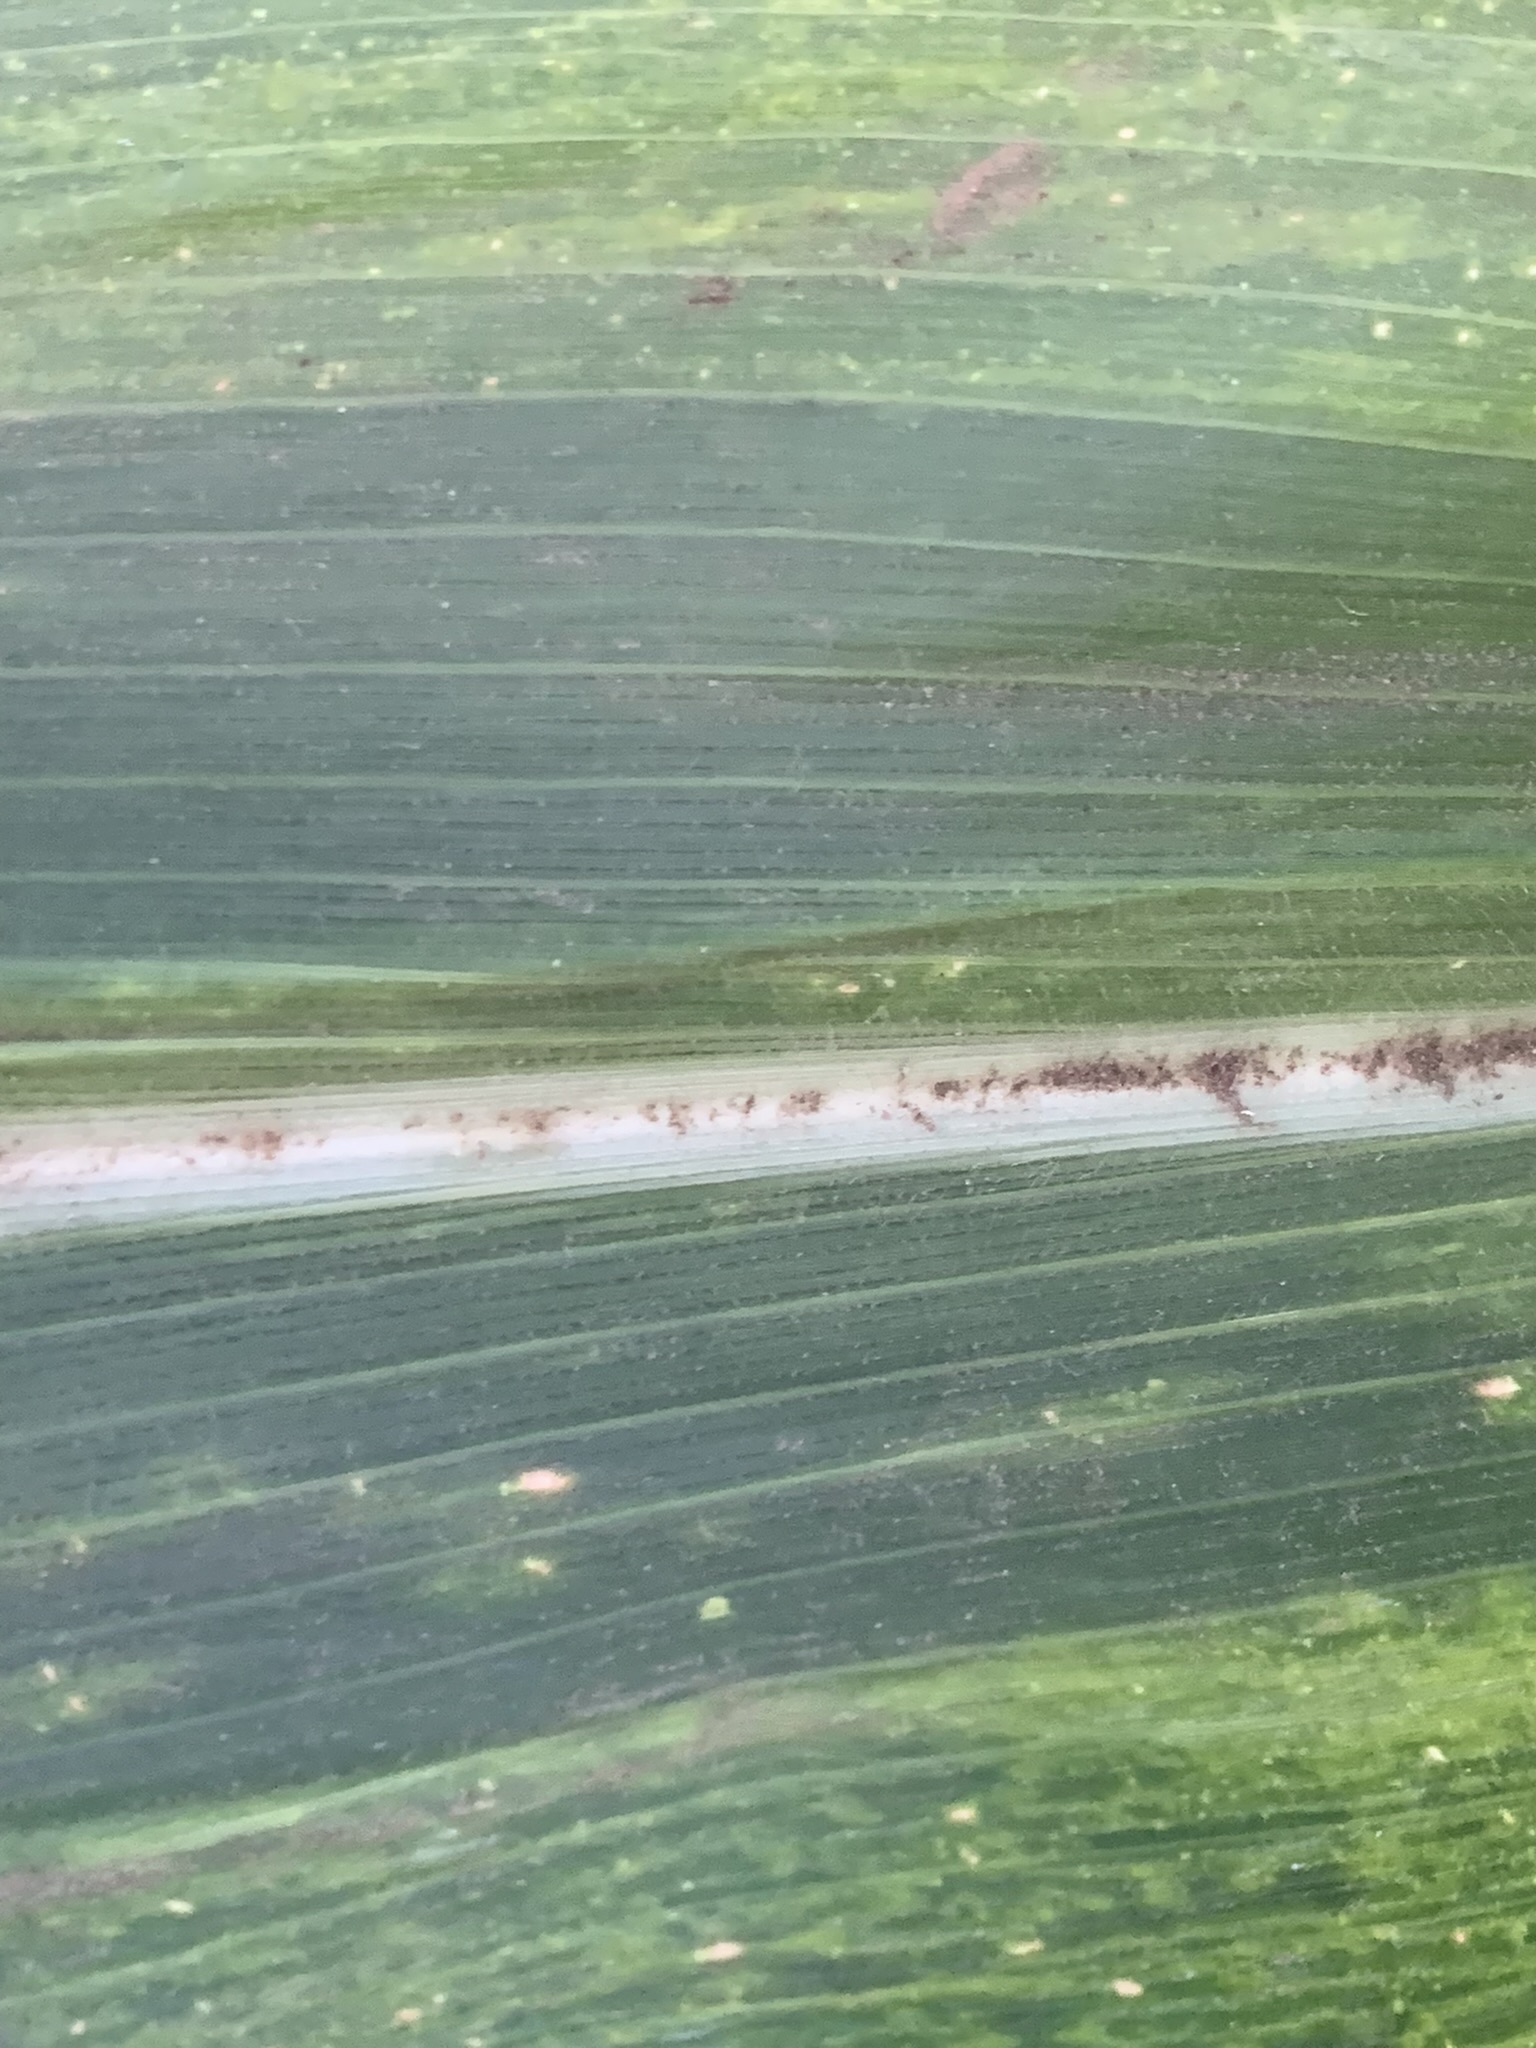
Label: MLN